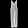
Label: Trouser